Hazen-Kimball-Aldrich House

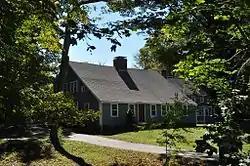

The Hazen-Kimball-Aldrich House is a historic First Period house in Georgetown, Massachusetts.